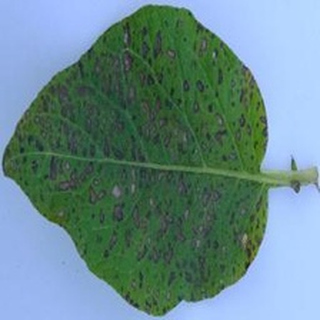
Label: potato_early_blight